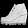
Label: Ankle boot